Al-Buss refugee camp

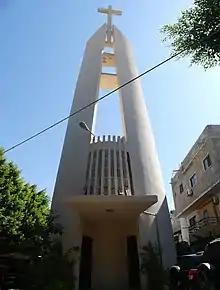
The Maronite church of Saint Paul in Al-Buss

Under the growing pressure of suicide attacks by Hezbollah, the Israeli forces withdrew from Tyre by the end of April 1985 and instead established a self-declared "Security Zone" in Southern Lebanon with its collaborating militia allies of the South Lebanon Army (SLA). Tyre was left outside the SLA control though and taken over by the Amal Movement under the leadership of Nabih Berri:""The priority of Amal remained to prevent the return of any armed Palestinian presence to the South, primarily because this might provoke renewed Israeli intervention in recently evacuated areas. The approximately 60,000 Palestinian refugees in the camps around Tyre (al-Bass, Rashidiya, Burj al-Shimali) were cut off from the outside world, although Amal never succeeded in fully controlling the camps themselves. In the Sunni 'canton' of Sidon, the armed PLO returned in force.""Tensions between Amal and Palestinian militants soon escalated once again and eventually exploded into the War of the Camps, which is considered as ""one of the most brutal episodes in a brutal civil war"": In September 1986, a group of Palestinians fired on an Amal patrol at Rashidieh. After one month of siege, Amal attacked the refugee camp in the South of Tyre. It was reportedly assisted by the Progressive Socialist Party of Druze leader Walid Jumblatt, whose father Kamal had entered into and then broken an alliance with Amal-founder Musa Sadr, as well as by the pro-Syrian Palestinian militia As-Saiqa and the "Popular Front for the Liberation of Palestine – General Command". Fighting spread and continued for one month. By that time some 7,000 refugees in the Tyre area were displaced once more: On December 3, El Buss was taken over by Amal, as it ""overran the unarmed camps of El Buss and Burj el-Shemali, burning homes and taking more than a thousand men into custody.""